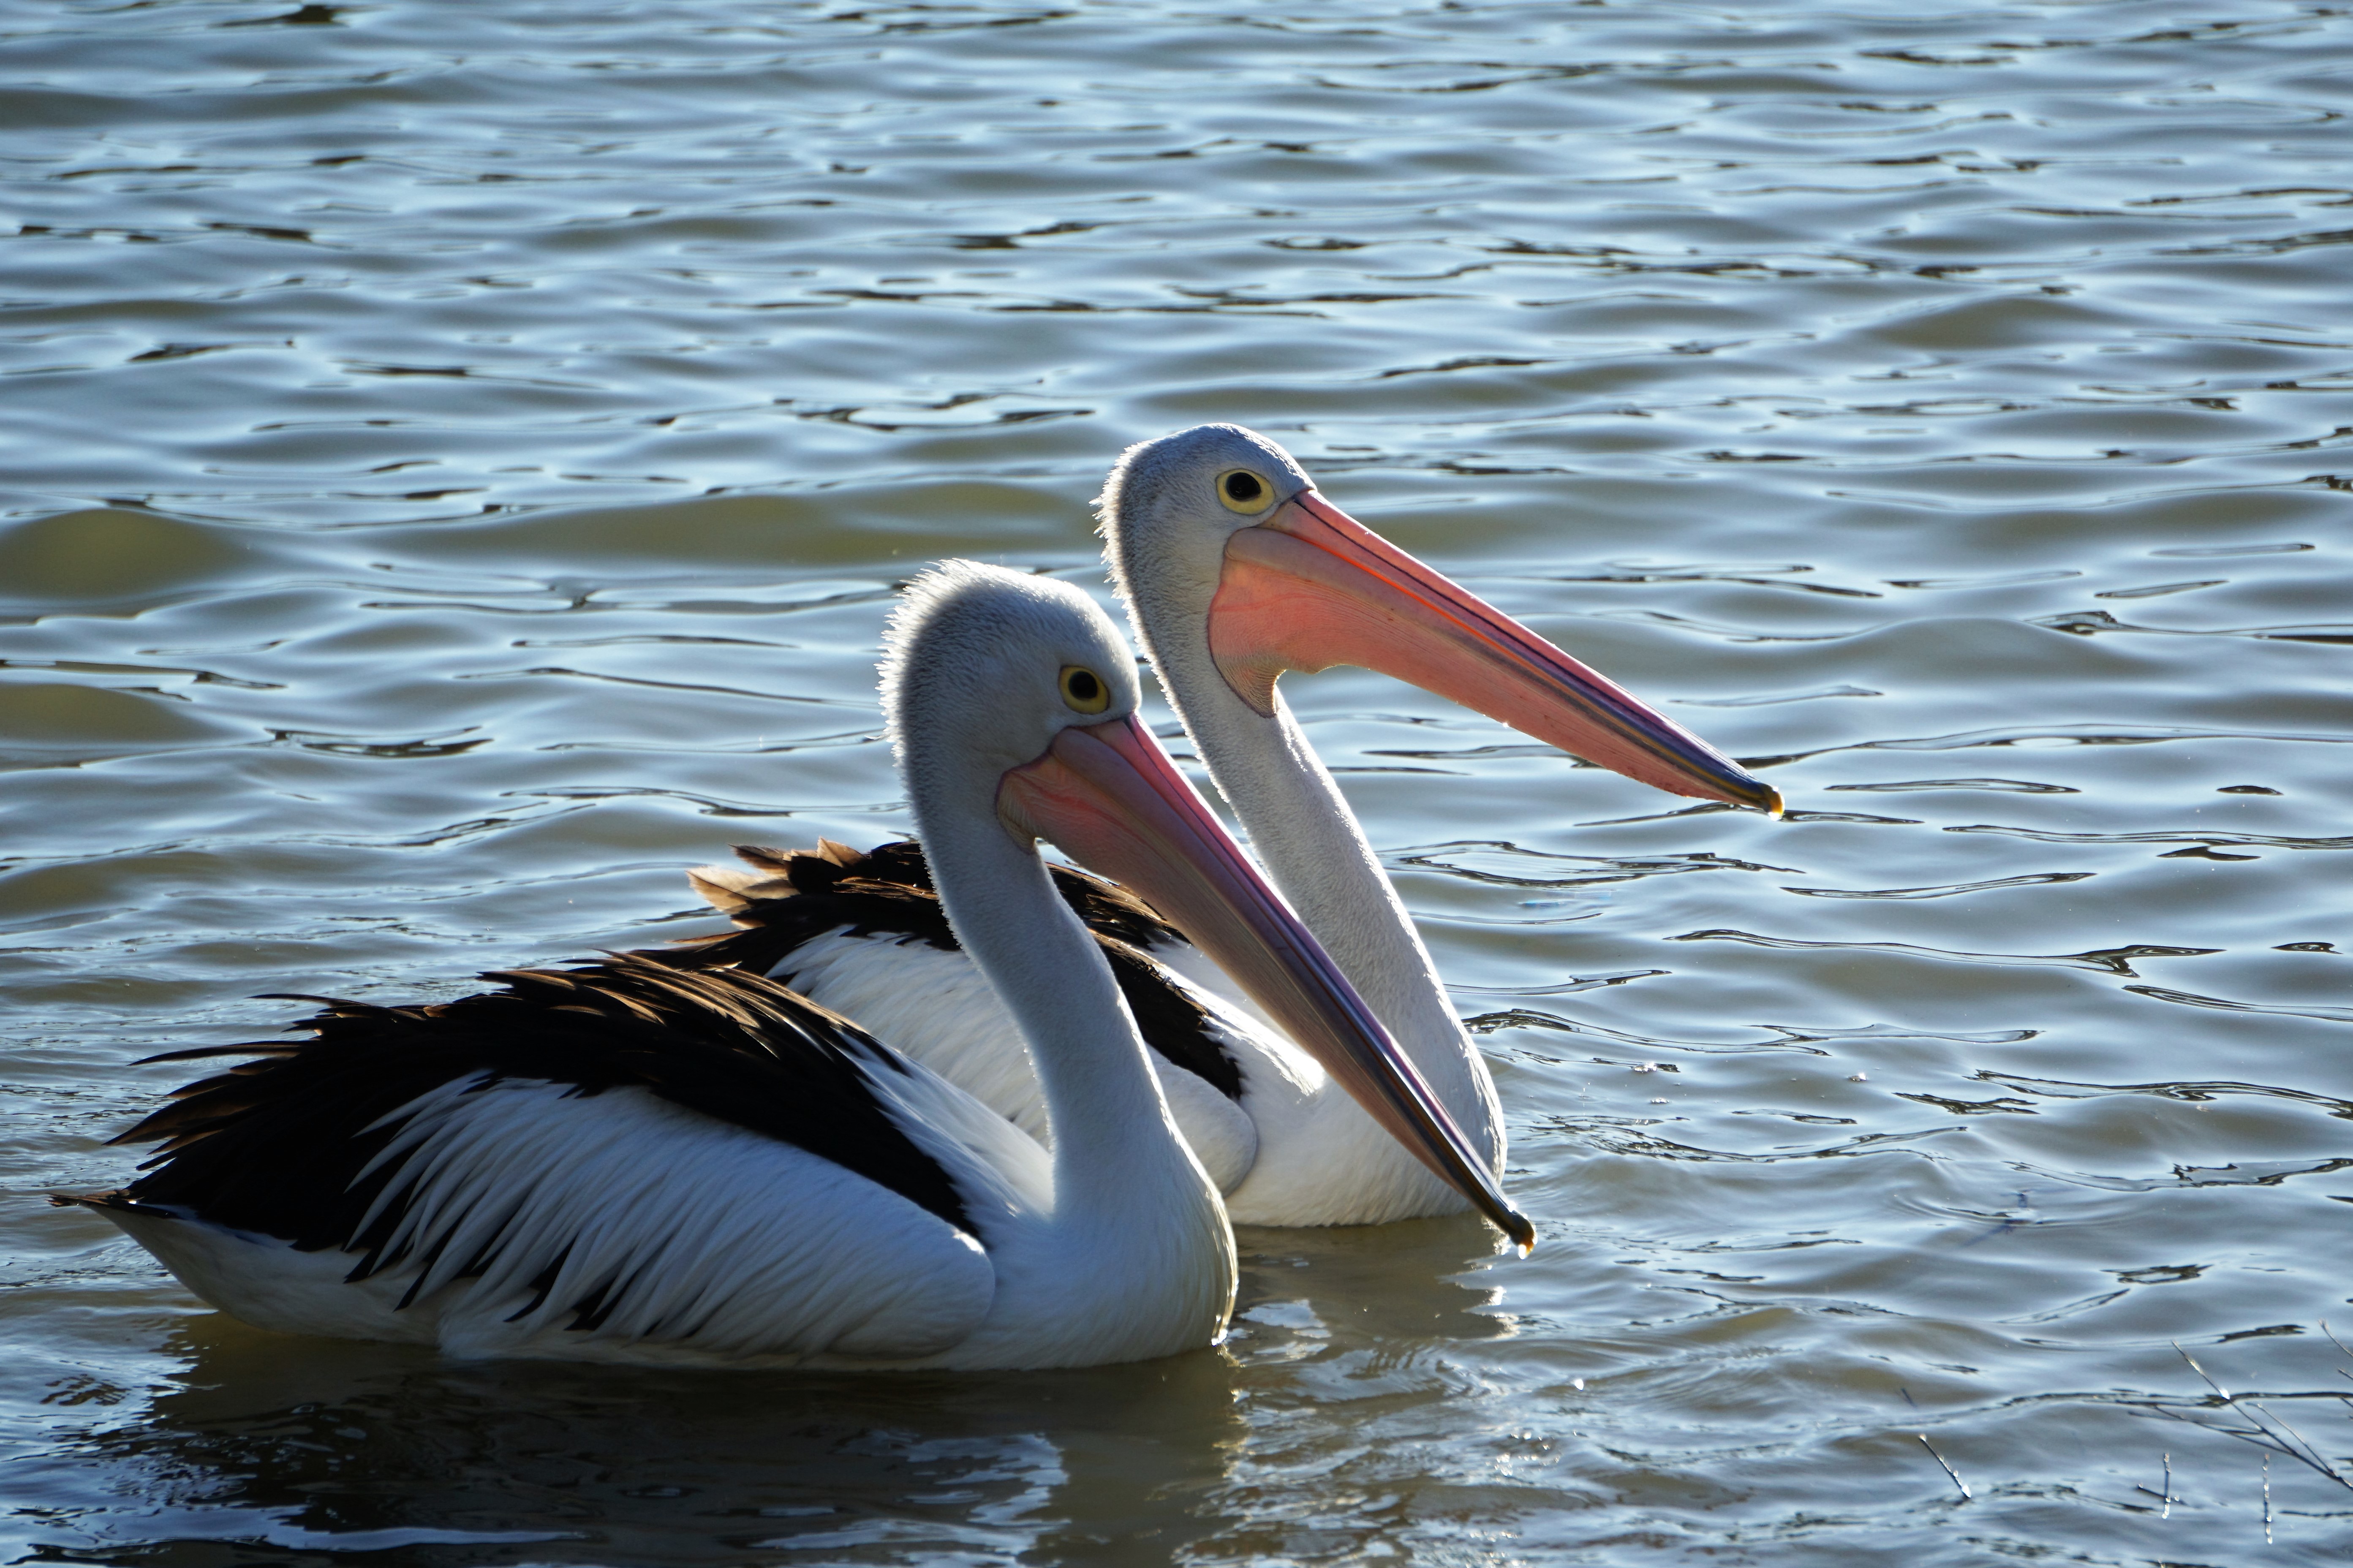
bird, wing, pelican, seabird, wildlife, beak, fauna, vertebrate, mergus, seaduck